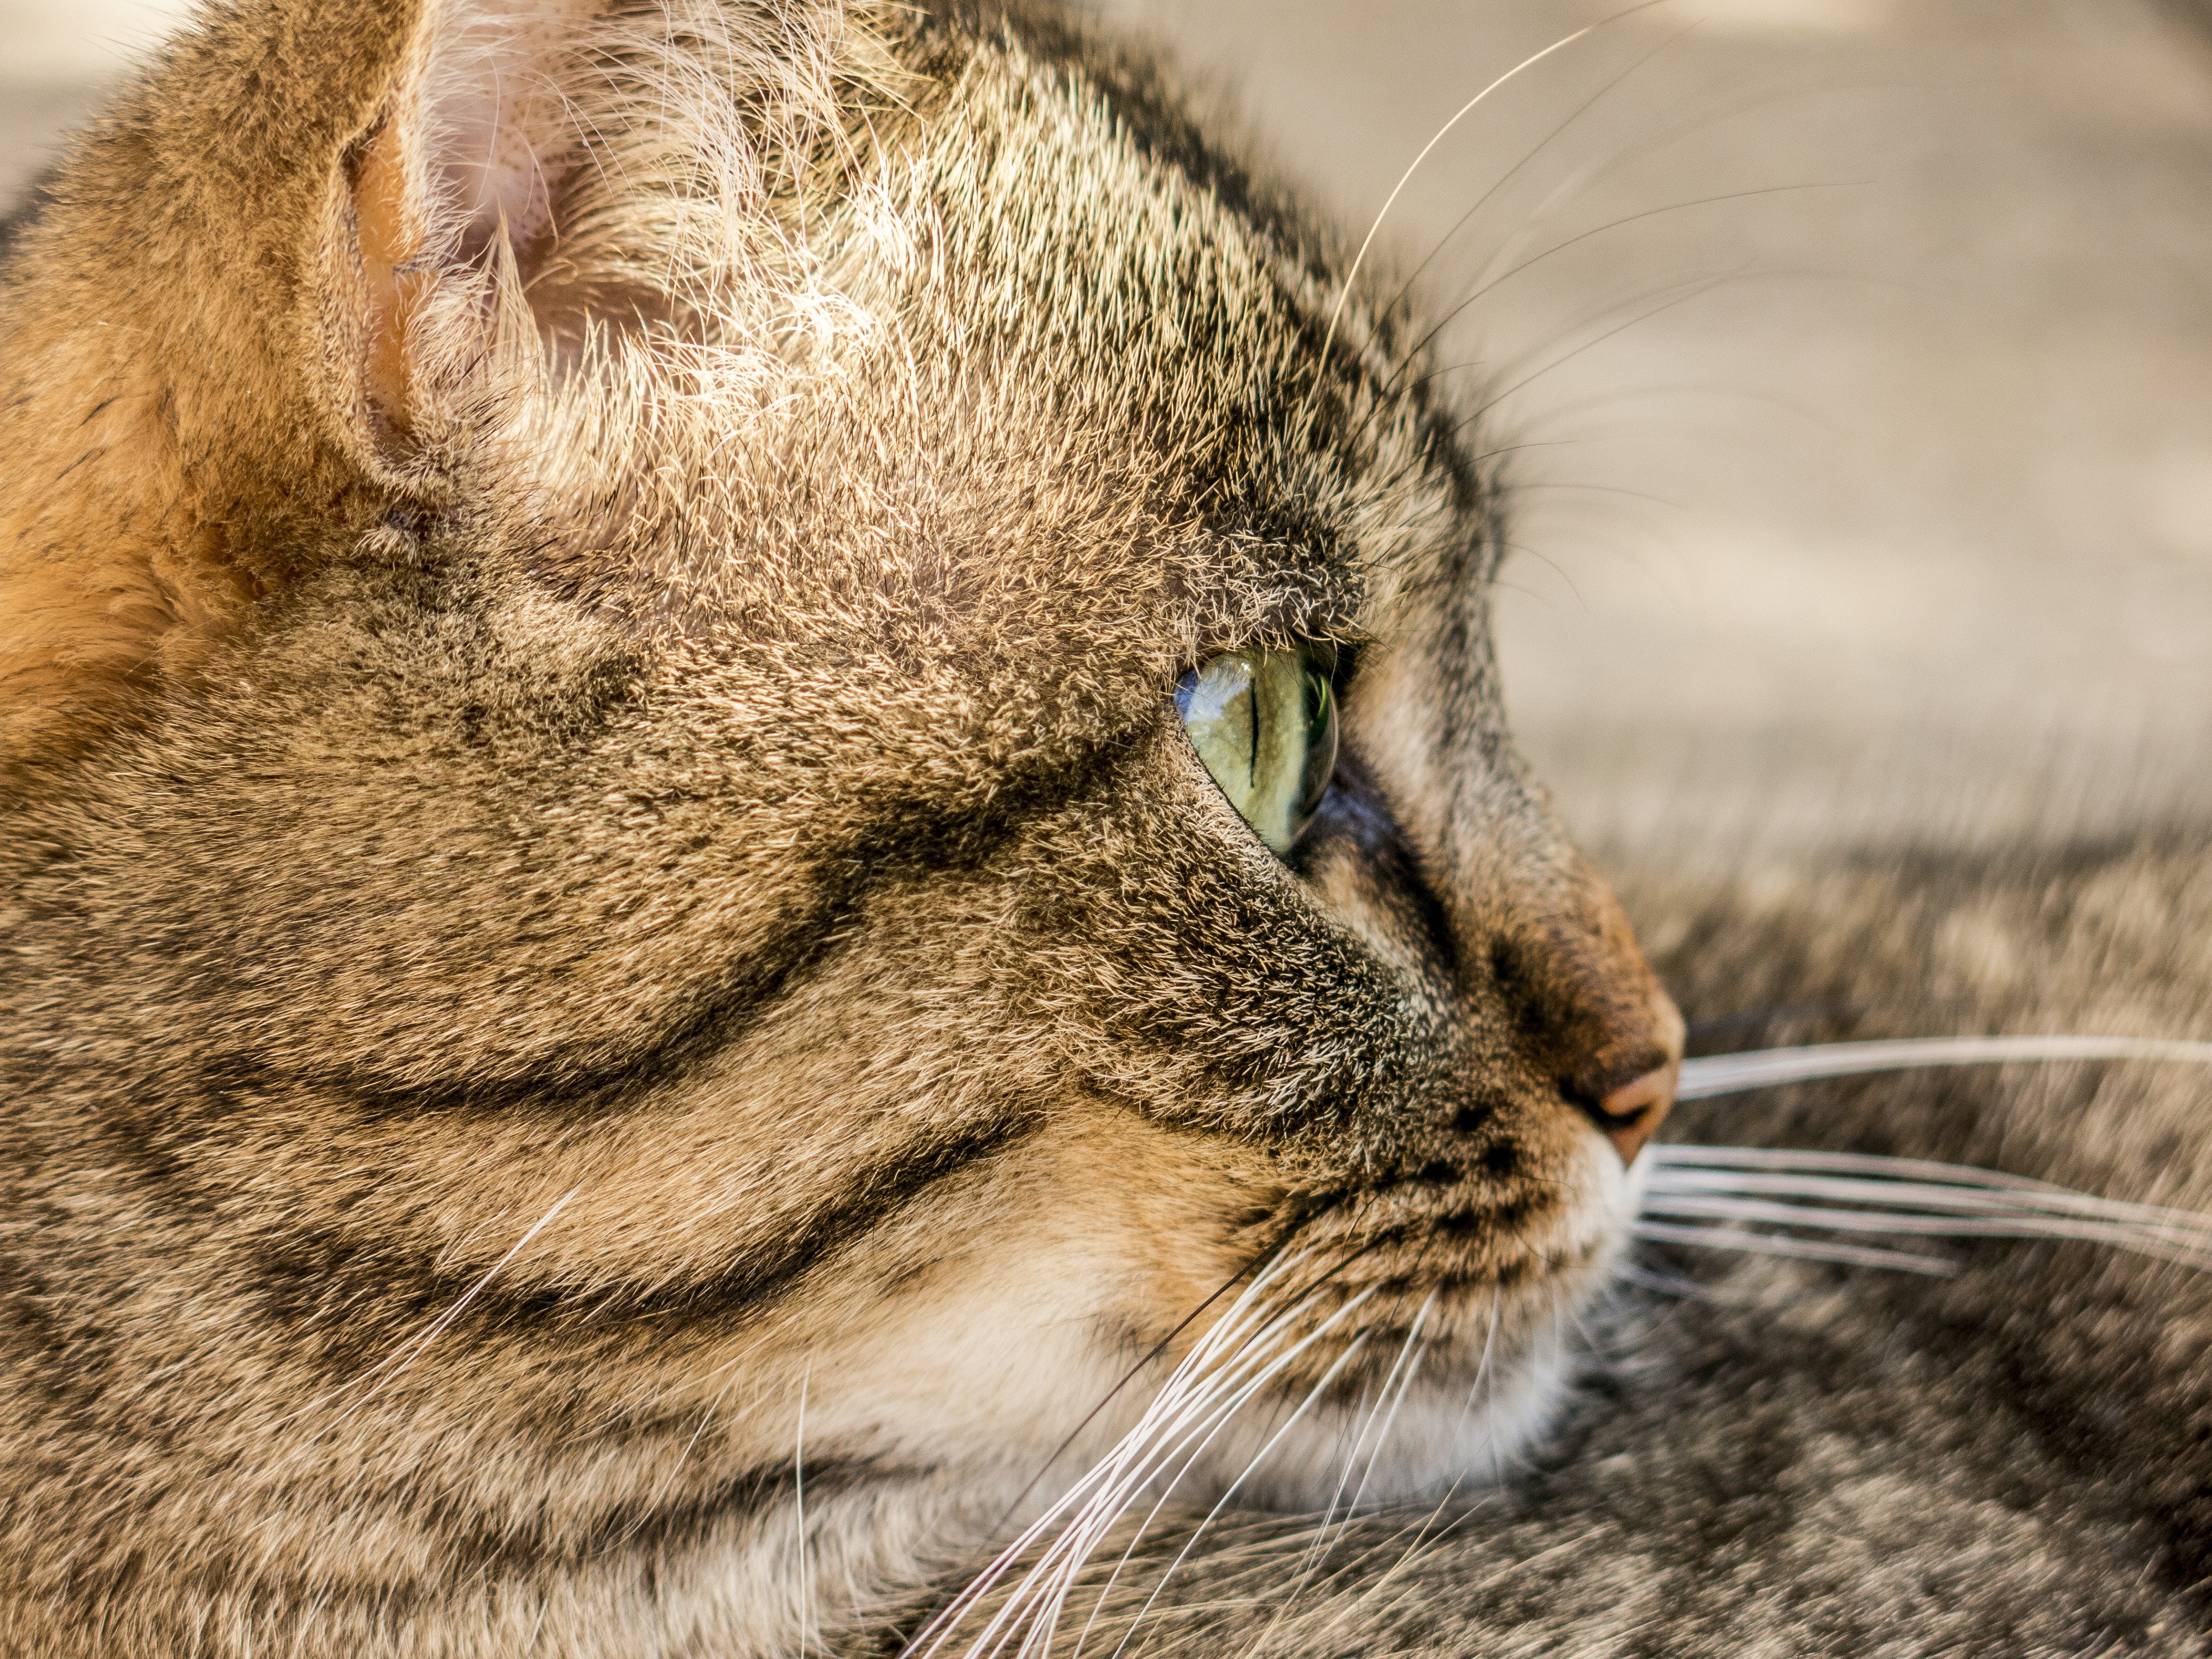
cat, whiskers, mammal, small to medium sized cats, felidae, tabby cat, close up, snout, nose, wild cat, european shorthair, carnivore, fur, eye, wildlife, domestic short haired cat, terrestrial animal, asian, ear, dragon li, pixie bob, sleep, rusty spotted cat